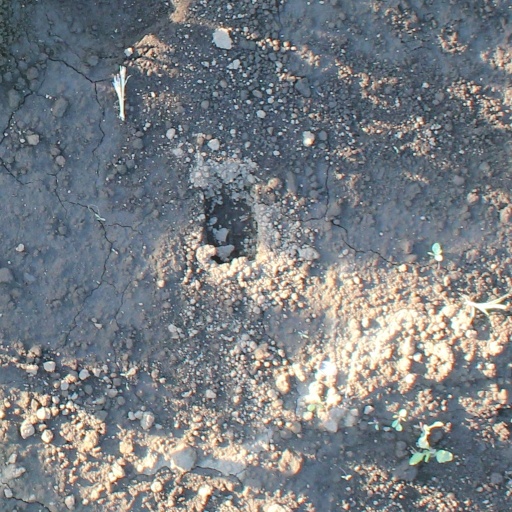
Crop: soybean